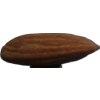
Label: almonds